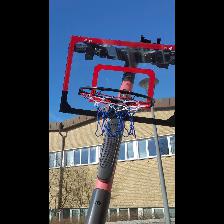
Label: NonHuman